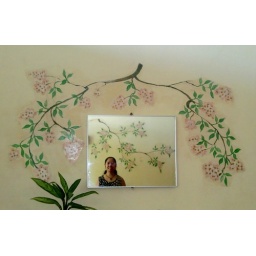
MAC in the mirror of Hotel Marsol, Jalisco second floor room.